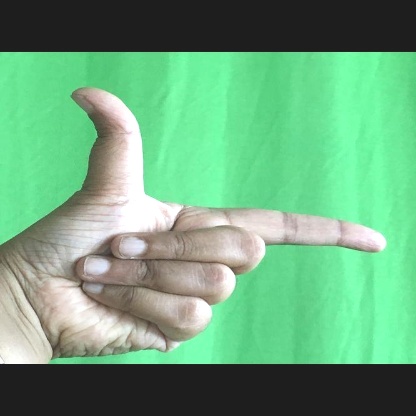
Mudra: Chandrakala